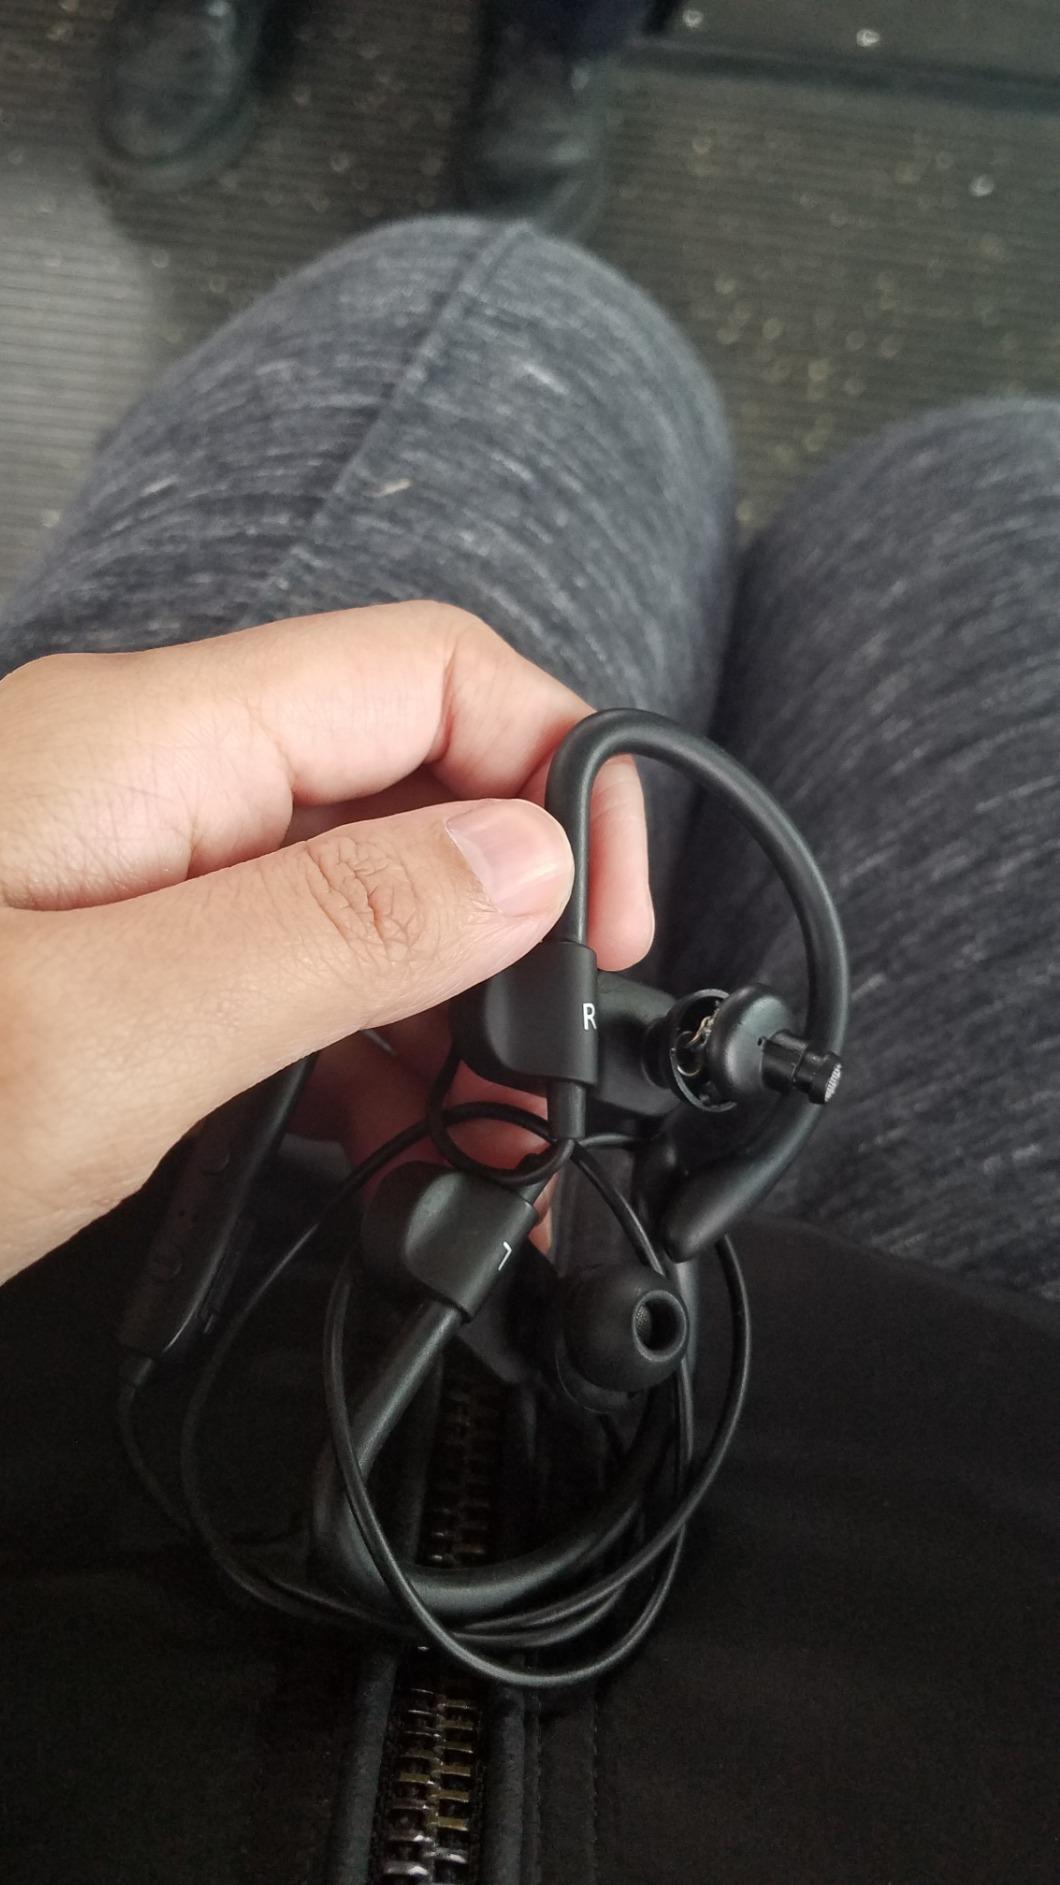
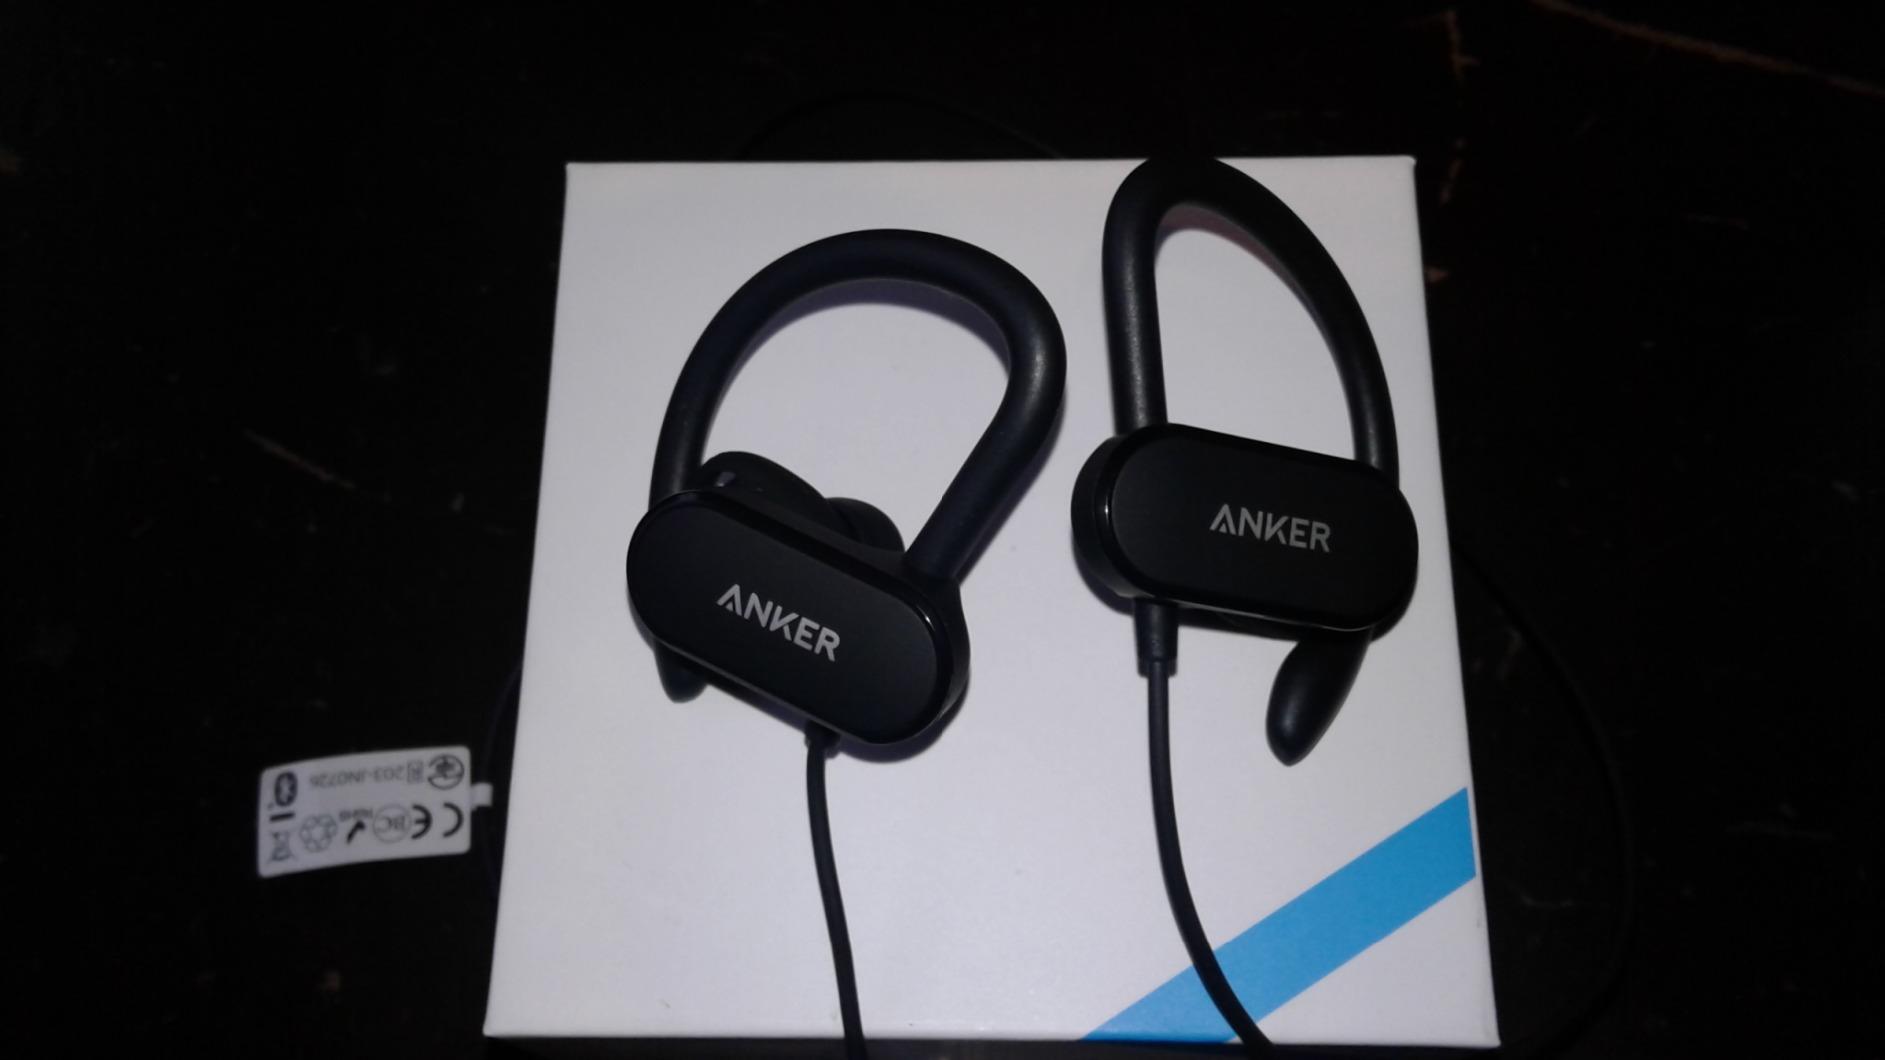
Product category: headphones
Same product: yes